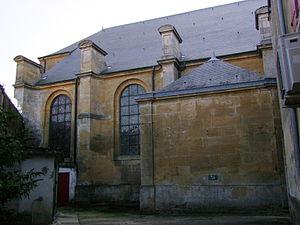
Façade nord de Saint-Martin et chapelle Malandry, Montmédy, Meuse, France
L'église Saint-Martin de Montmédy est l'église de la paroisse Saint-Martin située dans la ville haute de Montmédy.